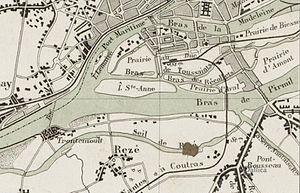
Carte de la Loire, du Seil et de Trentemoult à Rezé en 1883.
La Sèvre Nantaise est une rivière de l'Ouest de la France, dans les quatre départements de la Loire-Atlantique, de Maine-et-Loire, des Deux-Sèvres, de la Vendée, dans les deux régions Pays de la Loire et Nouvelle-Aquitaine, et est le dernier affluent d'importance de la Loire avant l'embouchure de cette dernière.
L'Île Mabon est une des anciennes îles de Loire de Nantes, en France, et qui est aujourd'hui disparue.
Le Seil, également orthographié Seuil, est aujourd'hui un bras-mort de la Loire situé le long de la rive sud du fleuve dans le département de la Loire-Atlantique au niveau de la commune de Rezé. Cette ancienne boire est de nos jours comblée, mais lors de fortes pluies et de crues importantes de la Loire, les eaux du Seil ressurgissent, par endroits, autour de l'ancien lit de cet étier, notamment près de la chapelle Saint-Lupien.